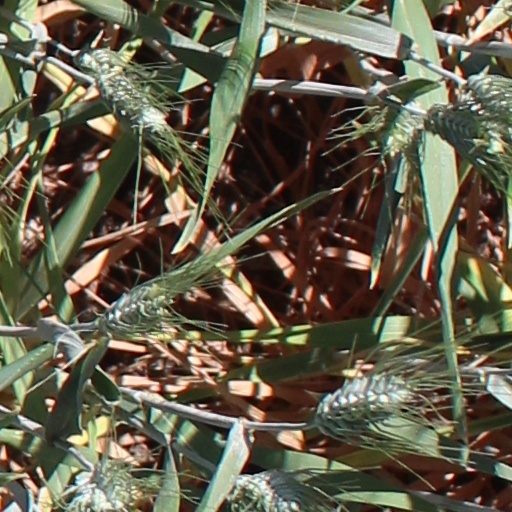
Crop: wheat